Tibetan script

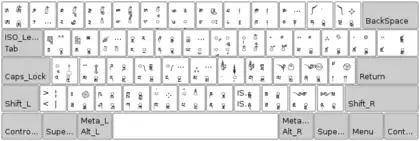
Tibetan keyboard layout

The first version of Microsoft Windows to support the Tibetan keyboard layout is MS Windows Vista. The layout has been available in Linux since September 2007. In Ubuntu 12.04, one can install Tibetan language support through Dash / Language Support / Install/Remove Languages, the input method can be turned on from Dash / Keyboard Layout, adding Tibetan keyboard layout. The layout applies the similar layout as in Microsoft Windows.